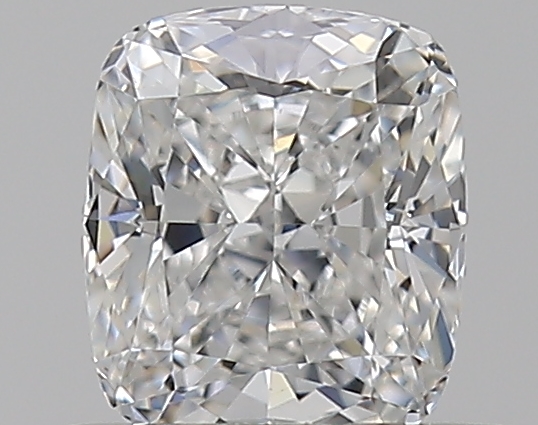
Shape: cushion
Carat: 0.5
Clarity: VS2
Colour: F
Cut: EX
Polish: EX
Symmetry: VG
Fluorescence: N
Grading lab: GIA
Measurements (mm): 4.89 x 4.26 x 2.88